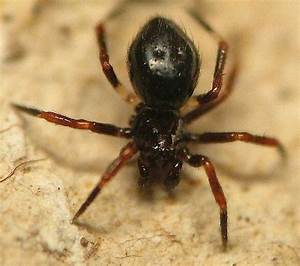
Label: spider